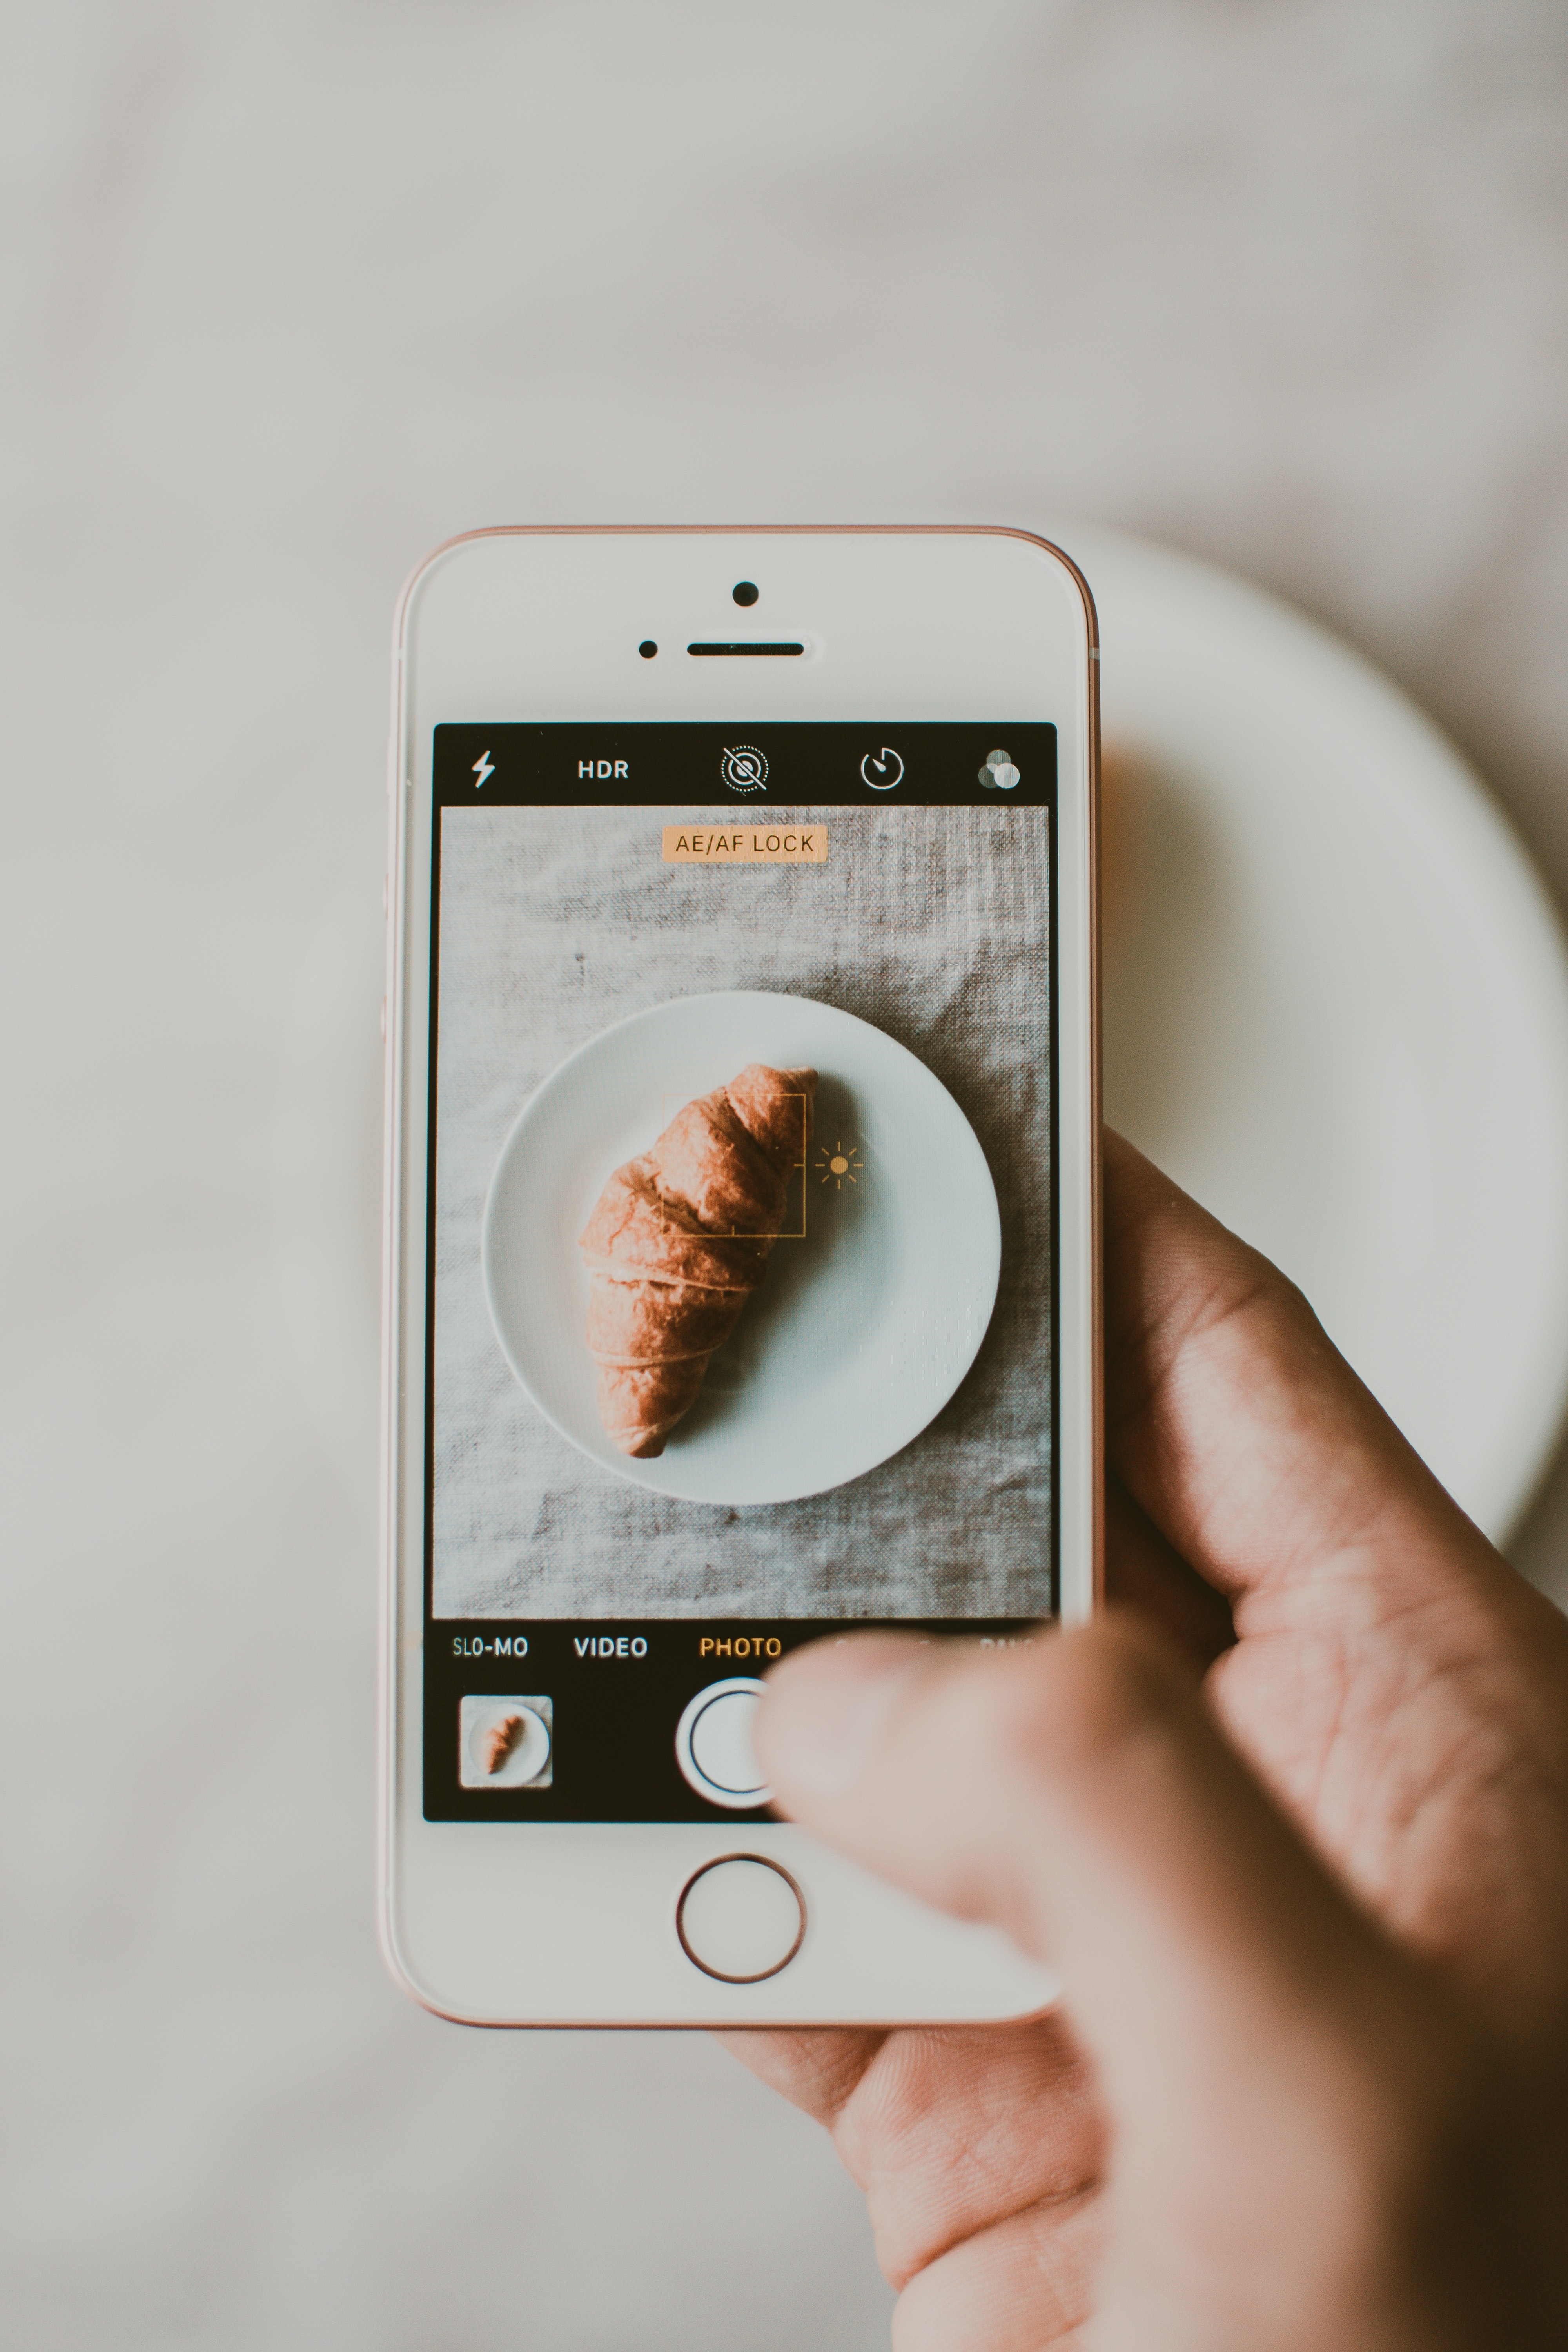
gadget, mobile phone, smartphone, electronic device, text, technology, finger, hand, communication device, portable communications device, font, thumb, gesture, iphone